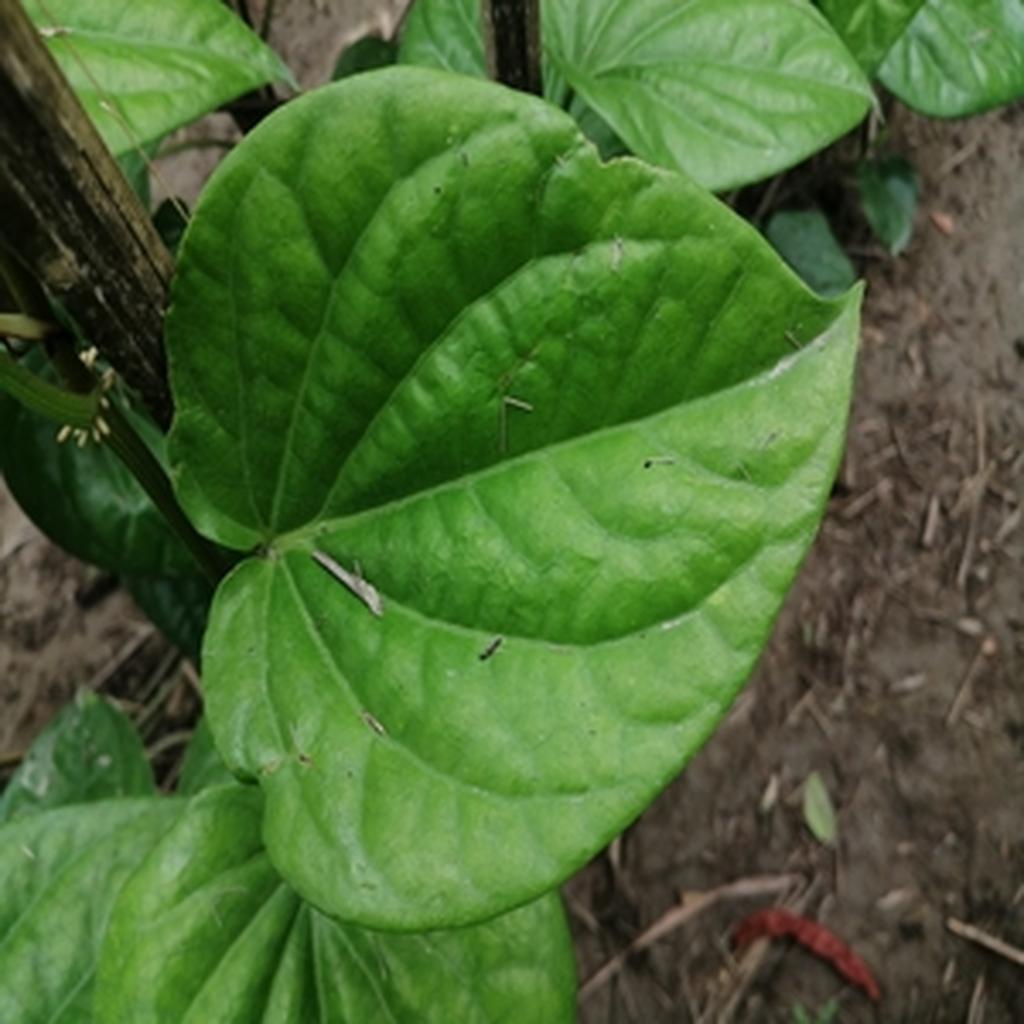
Label: Healthy_Leaf